David Harris (Australian actor)

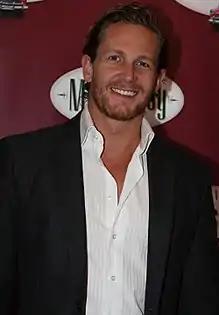
Harris in 2013

David Harris (born 1975) is an Australian actor and singer. In Australia, he is best known for his performances as Chris in "Miss Saigon", Fiyero in "Wicked" and Emmett in "Legally Blonde" having received Helpmann Award nominations for all three leading roles. Harris also starred as the Baker in Victorian Opera's production of "Into the Woods" and, in America, as Jean Valjean in "Les Misérables" opposite Terrence Mann in 2015. He has released two solo albums. Since early 2023, he has played the role of The Duke of Monroth in the Broadway theater production of "Moulin Rouge! The Musical".